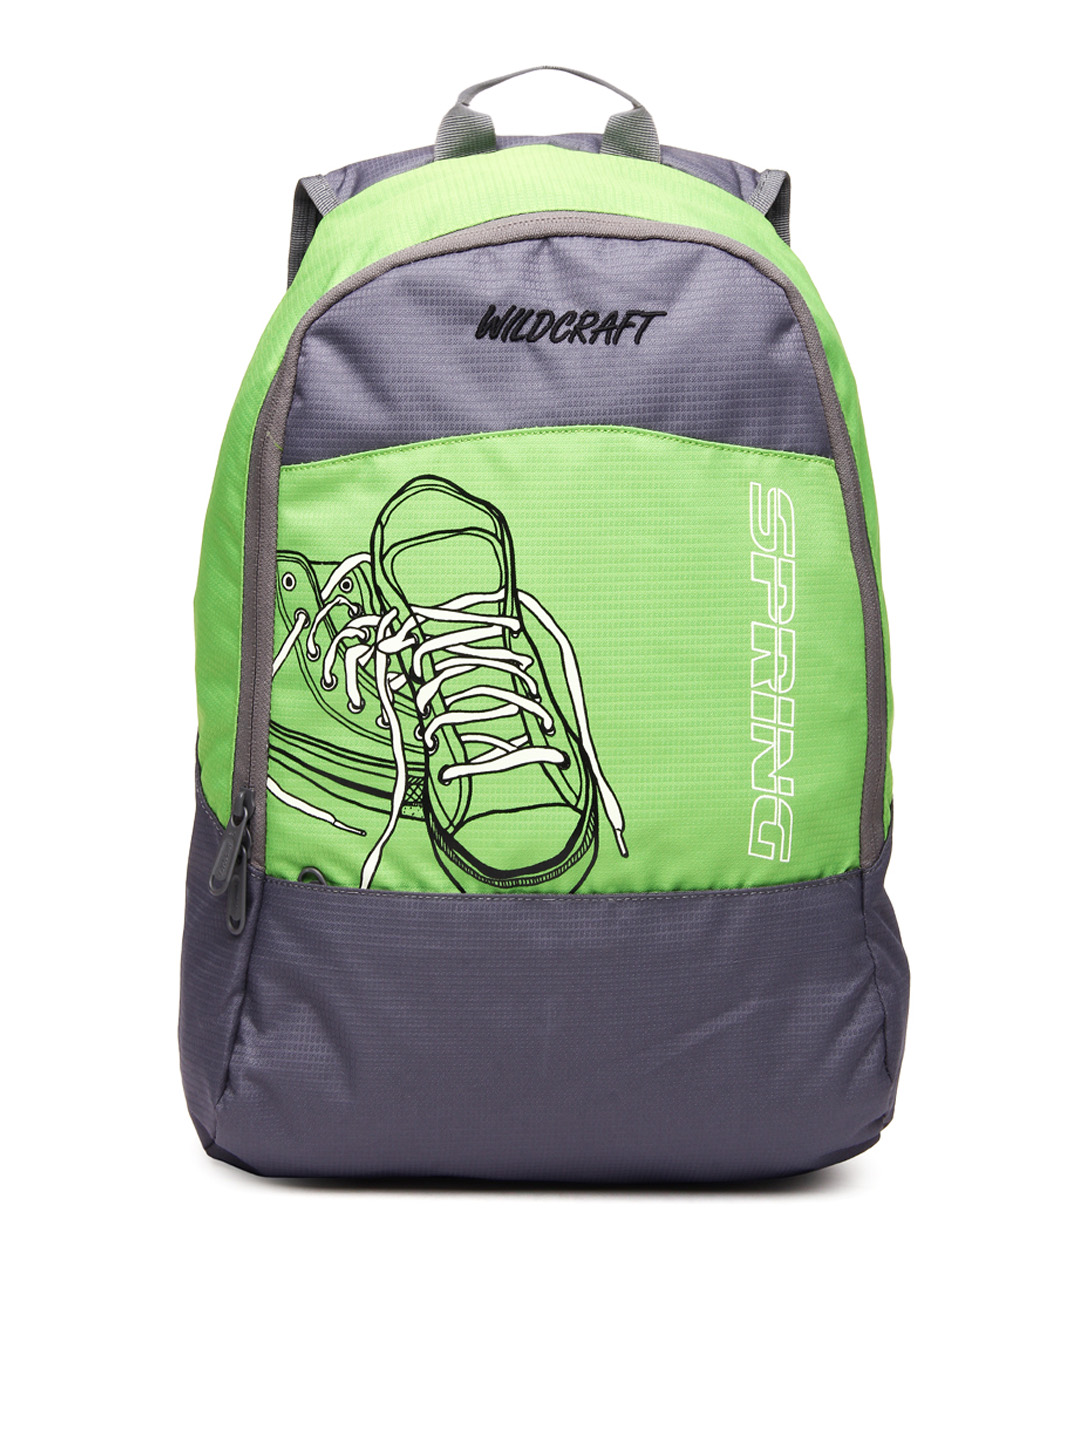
Wildcraft Unisex Green & Grey Printed Backpack
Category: Accessories / Bags / Backpacks
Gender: Unisex
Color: Green
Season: Winter 2015
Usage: Casual